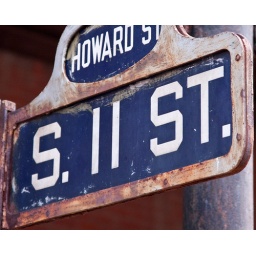
Old Omaha street sign in the Old Market.